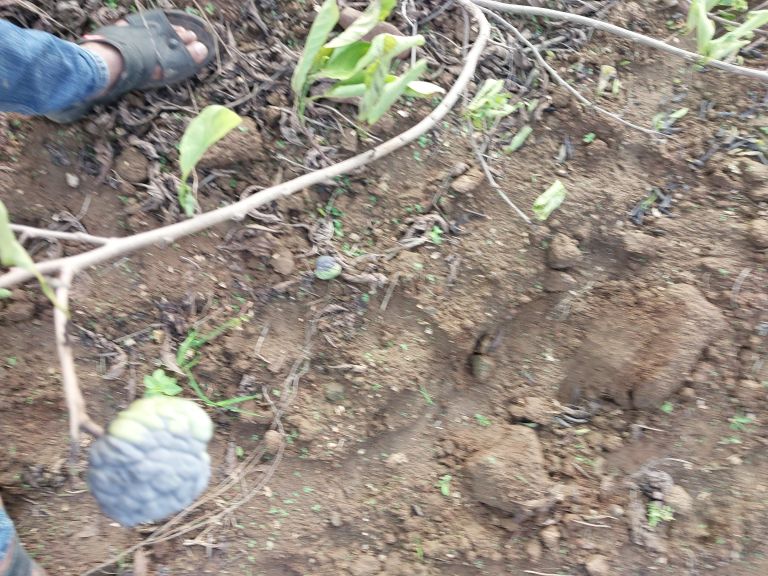
Disease label: Blank Canker